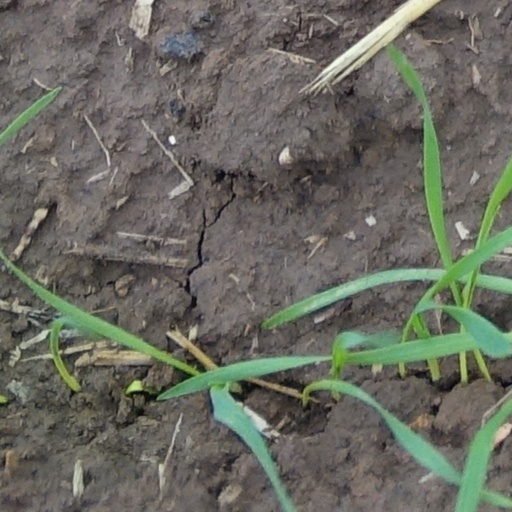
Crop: wheat